Odrysian kingdom

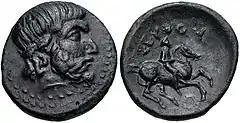
Coin of Seuthes III

As early as 359, the year of his coronation, Philip II of Macedon I contacted a "Thracian king" to persuade him to not harbour a Macedonian pretender to the throne. This king is probably to be identified with the western Odrysian king Berisades. A year later he unified Macedon and subjugated the Paeonians to the northeast. In these early years he did not bother much with Thrace yet, as he regarded the infighting Odrysian kingdoms as no threat for his rule. A first push into the kingdom of Berisades and his successor Cetriporis occurred in 357/6, when he conquered Amphipolis and Crenides. The latter was made into a garrison town called Philippi that was to serve as a launch pad for future invasions into the interior. Cetriporis allied himself with the kings of Paeonia and Illyria, but Philip II defeated them one by one. Cetriporis was allowed to keep his kingdom, at least for a few more years.